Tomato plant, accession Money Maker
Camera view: tilt-top (135 deg); turntable rotation: 240 degrees
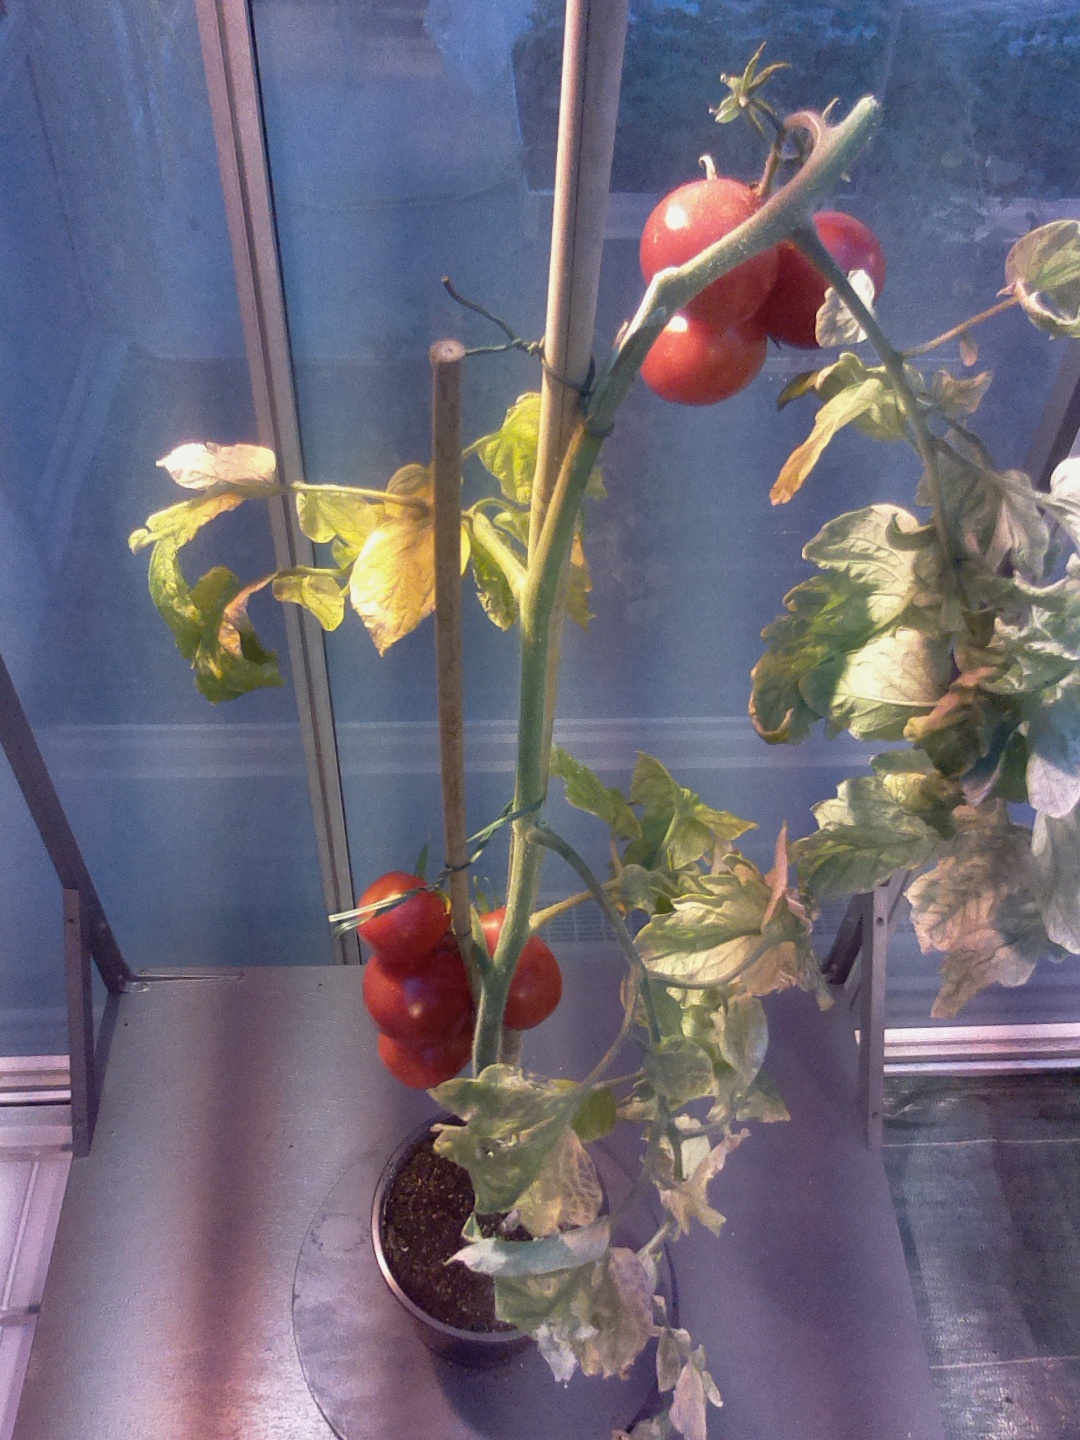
BBCH growth stage 89: 90%-100% of fruits show typical fully ripe color